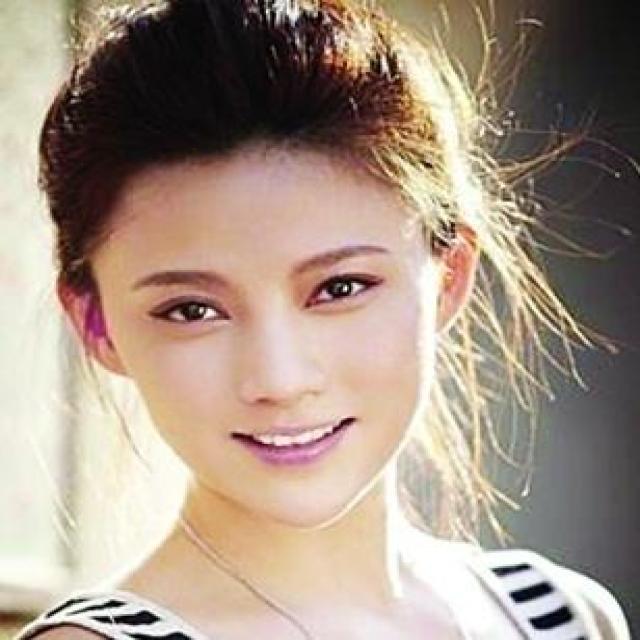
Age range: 21-44